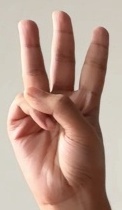
ASL sign: 6